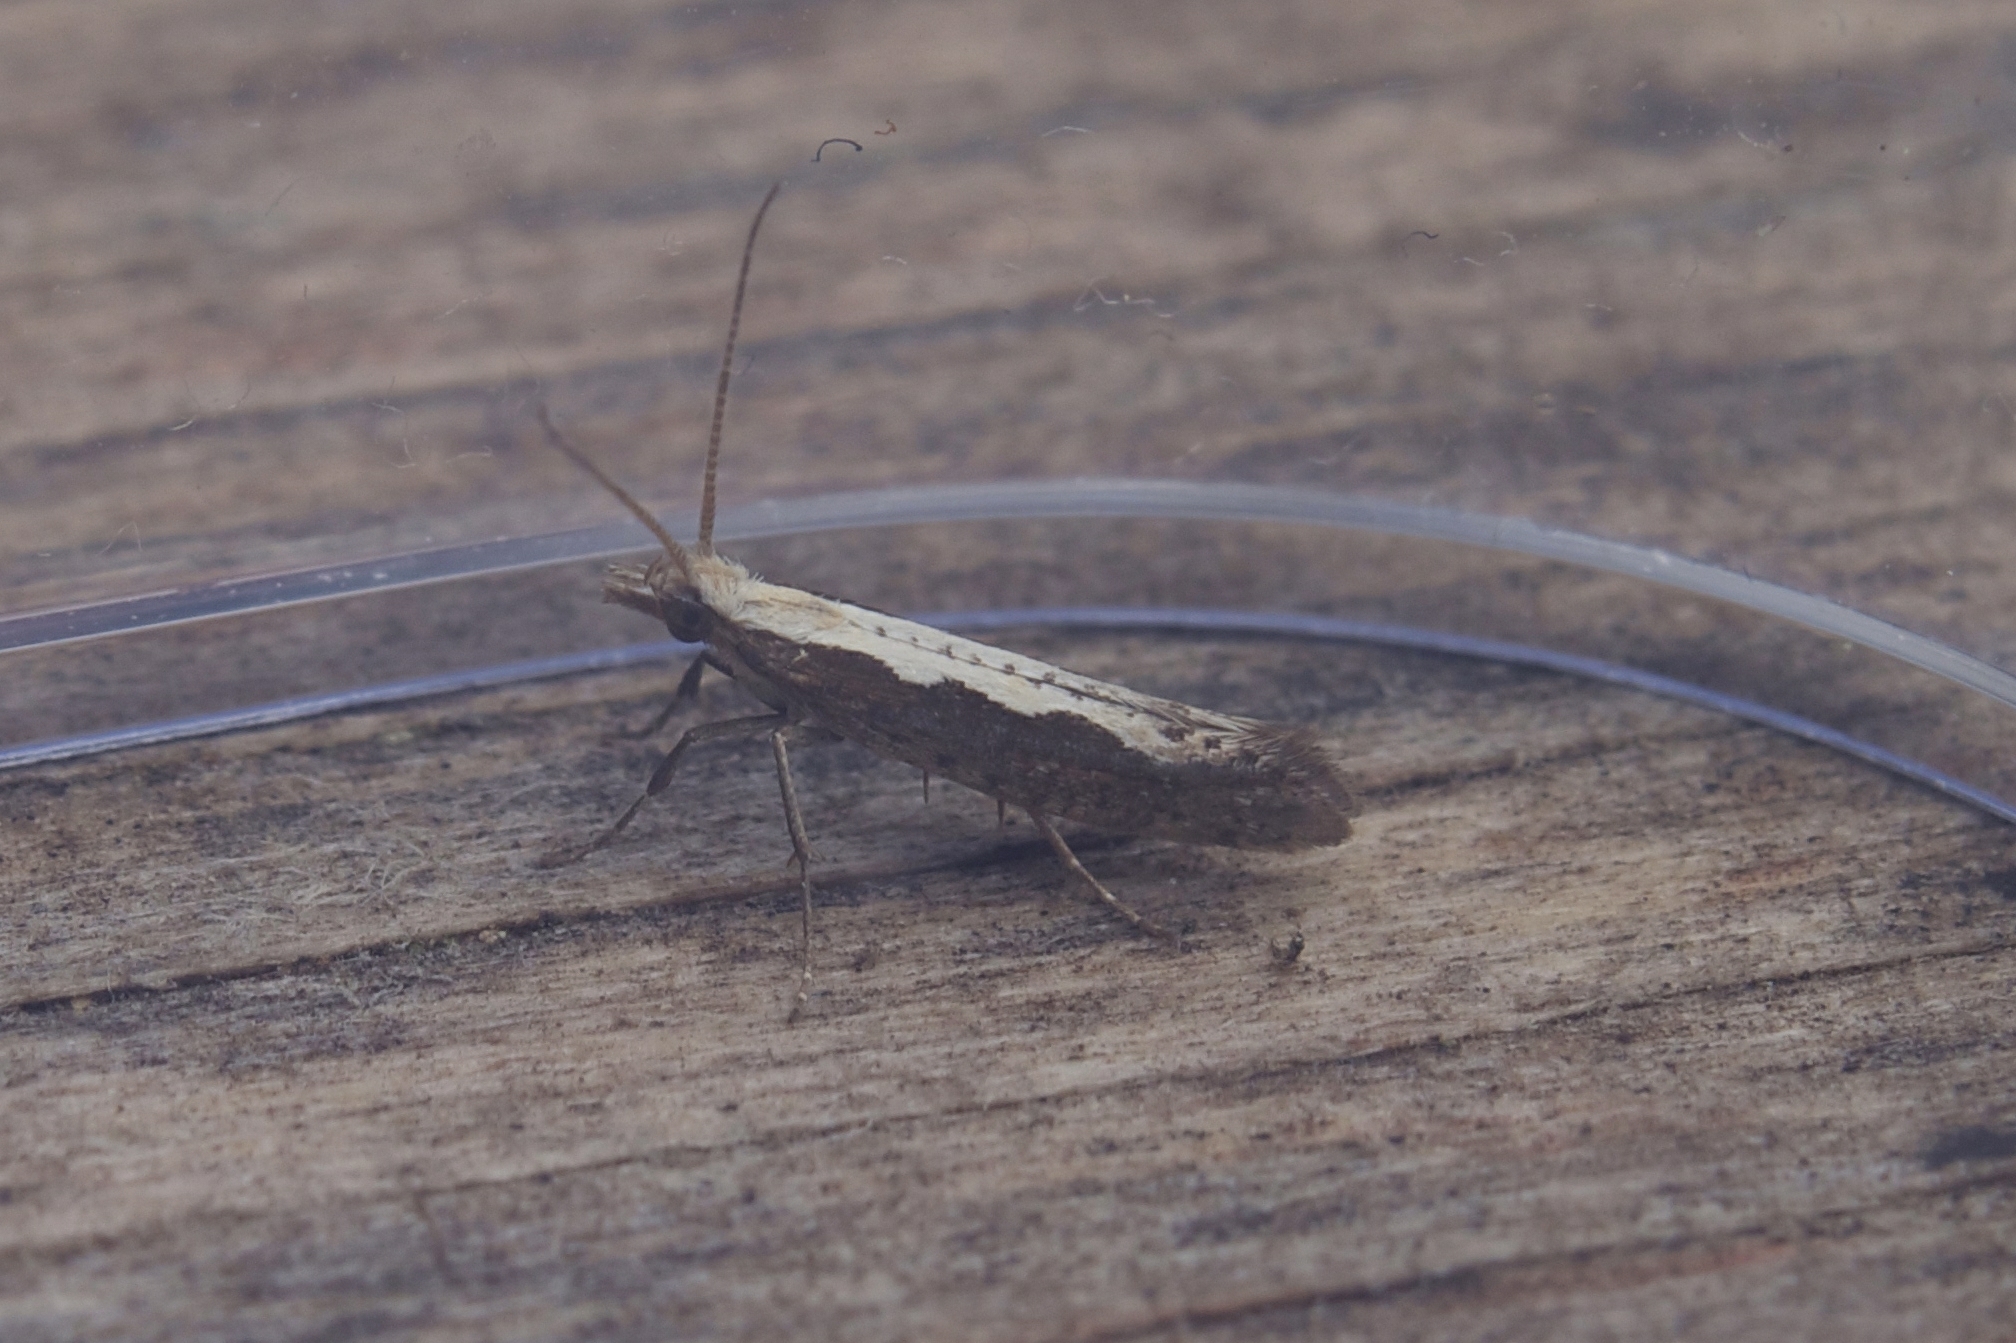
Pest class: diamondback_moth